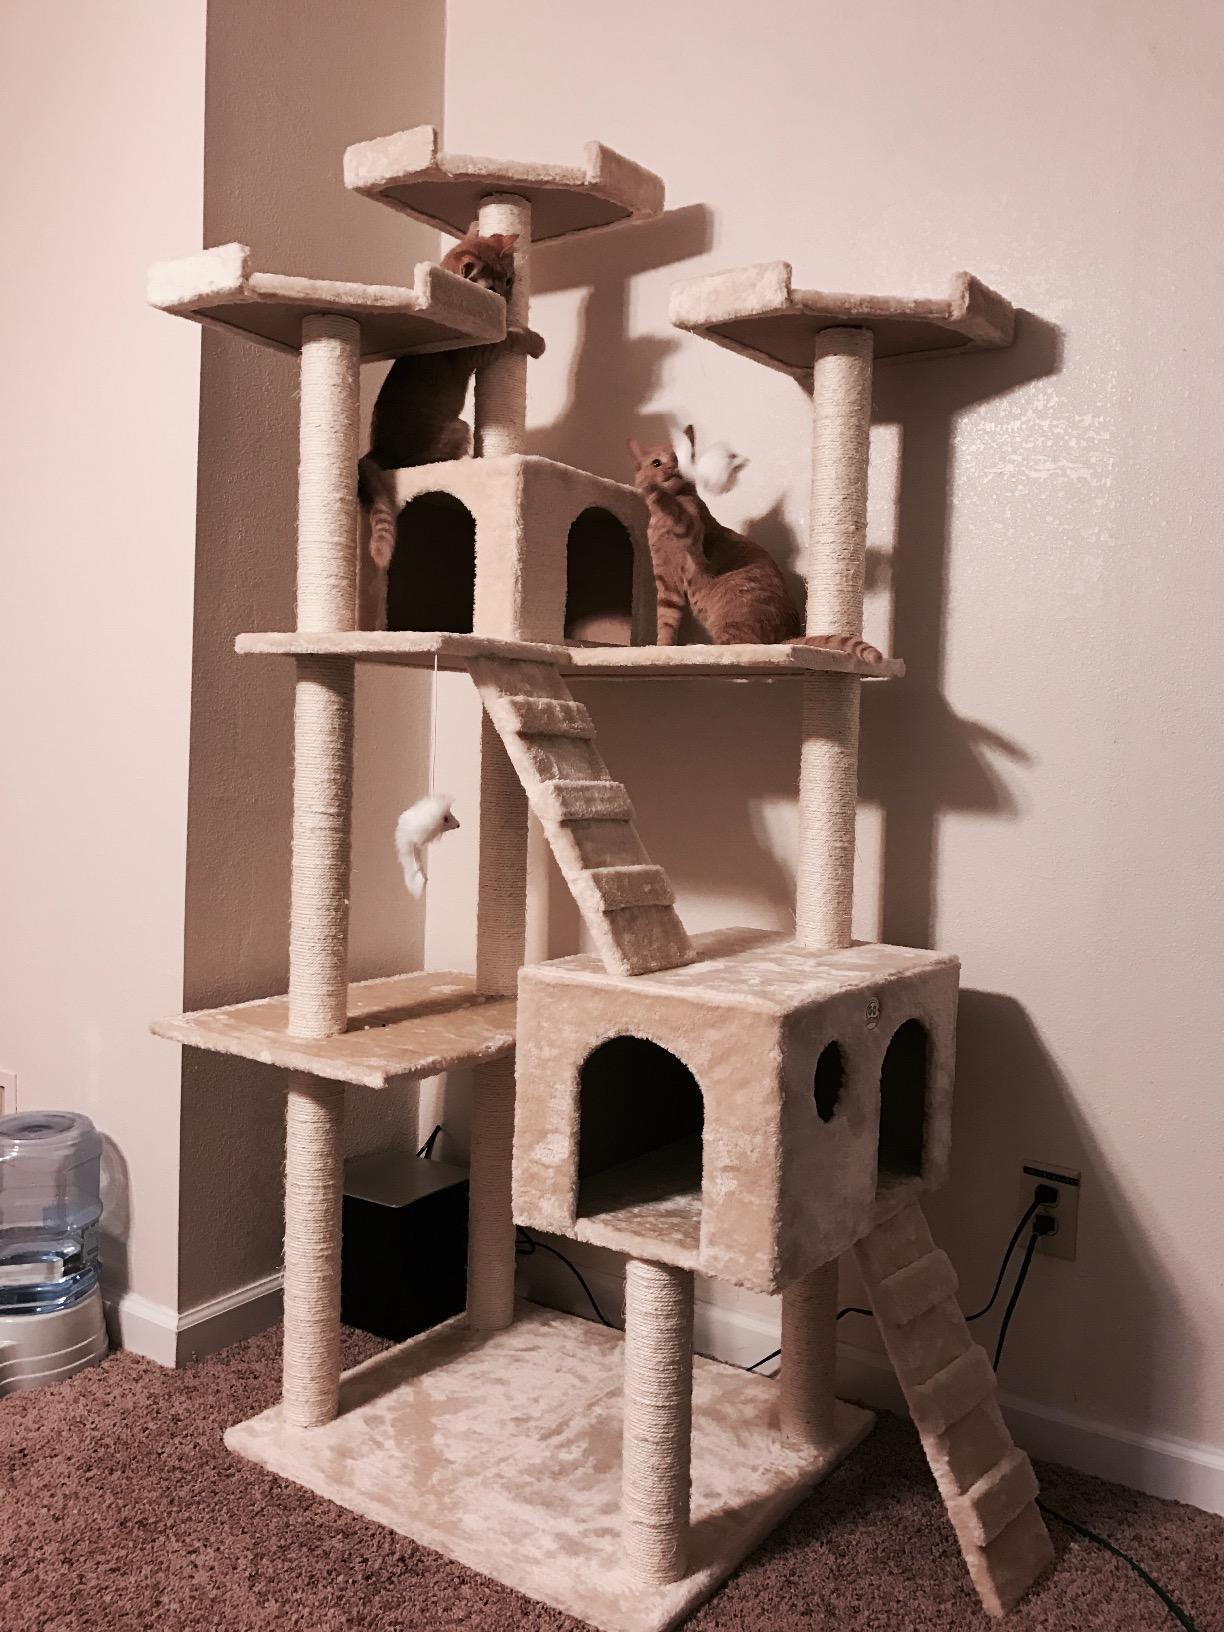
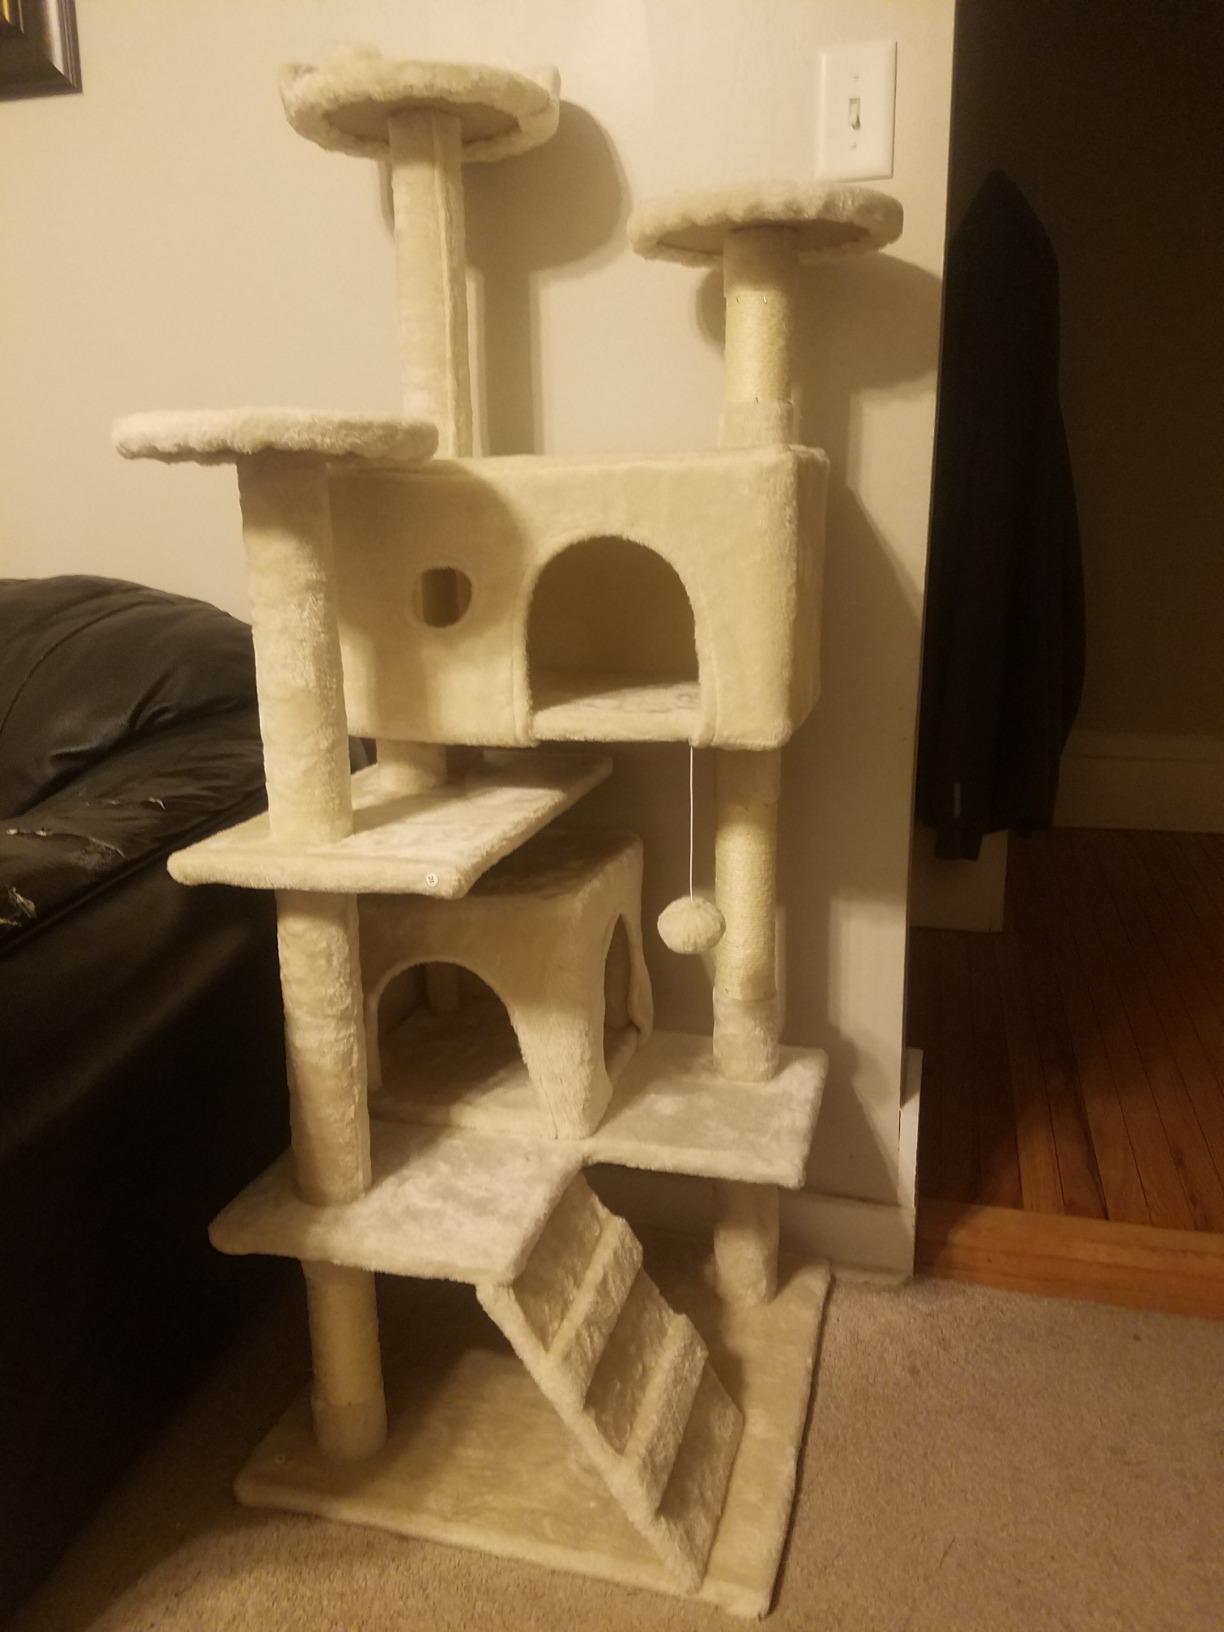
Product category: items_cat tree
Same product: no